Occupy Harvard

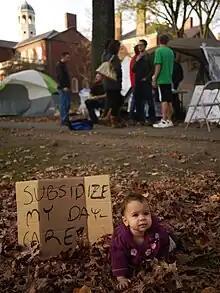
"Subsidize my daycare" sign

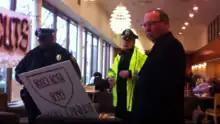
Students in Lamont Library are asked to remove a sign they have attached to the wall (still from an <a href="https%3A//www.youtube.com/watch%3Fv%3DauExcY7_yik">Occupy Harvard video

Supporters of the demonstration criticized the gate closure, saying that the administration was reinforcing its elitist image and "shutting down" the university by preventing free flow of people and dialogue. Faculty supporters published open letters to Harvard President Drew Faust asking her to reopen the gates. One group of professors connected to Romance Language programs at Harvard wrote: